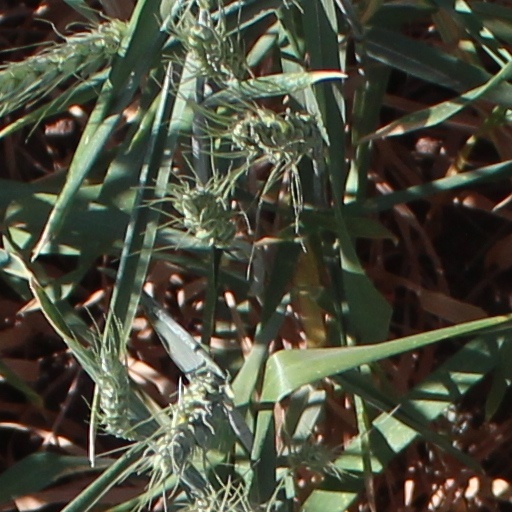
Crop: wheat